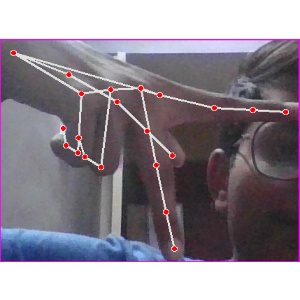
अक्षर: प